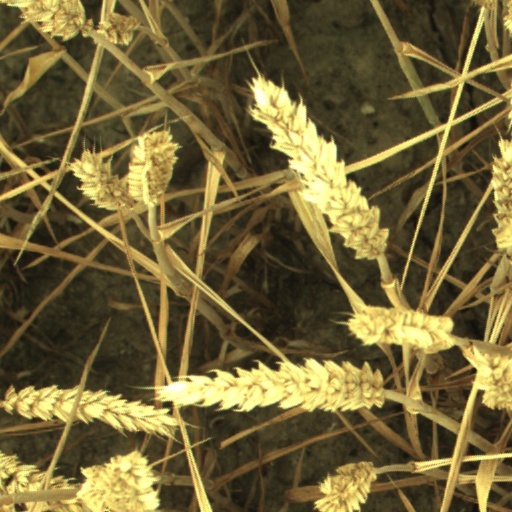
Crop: wheat